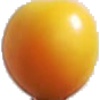
Label: cherry_wax_yellow